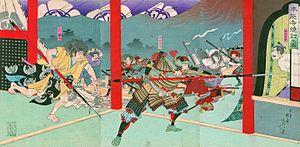
L'incident du Honnō-ji désigne le suicide forcé du daimyo Oda Nobunaga aux mains du général samouraï Akechi Mitsuhide le 21 juin 1582. Cet événement se passe au Honnō-ji, un temple à Kyoto, et met fin aux efforts de Nobunaga pour consolider un pouvoir centralisé au Japon sous son autorité.